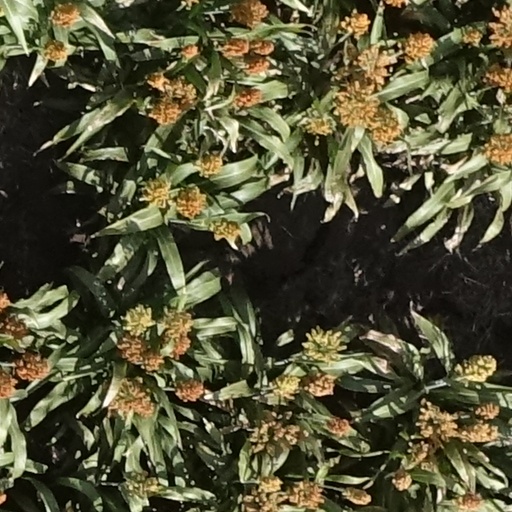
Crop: sorghum